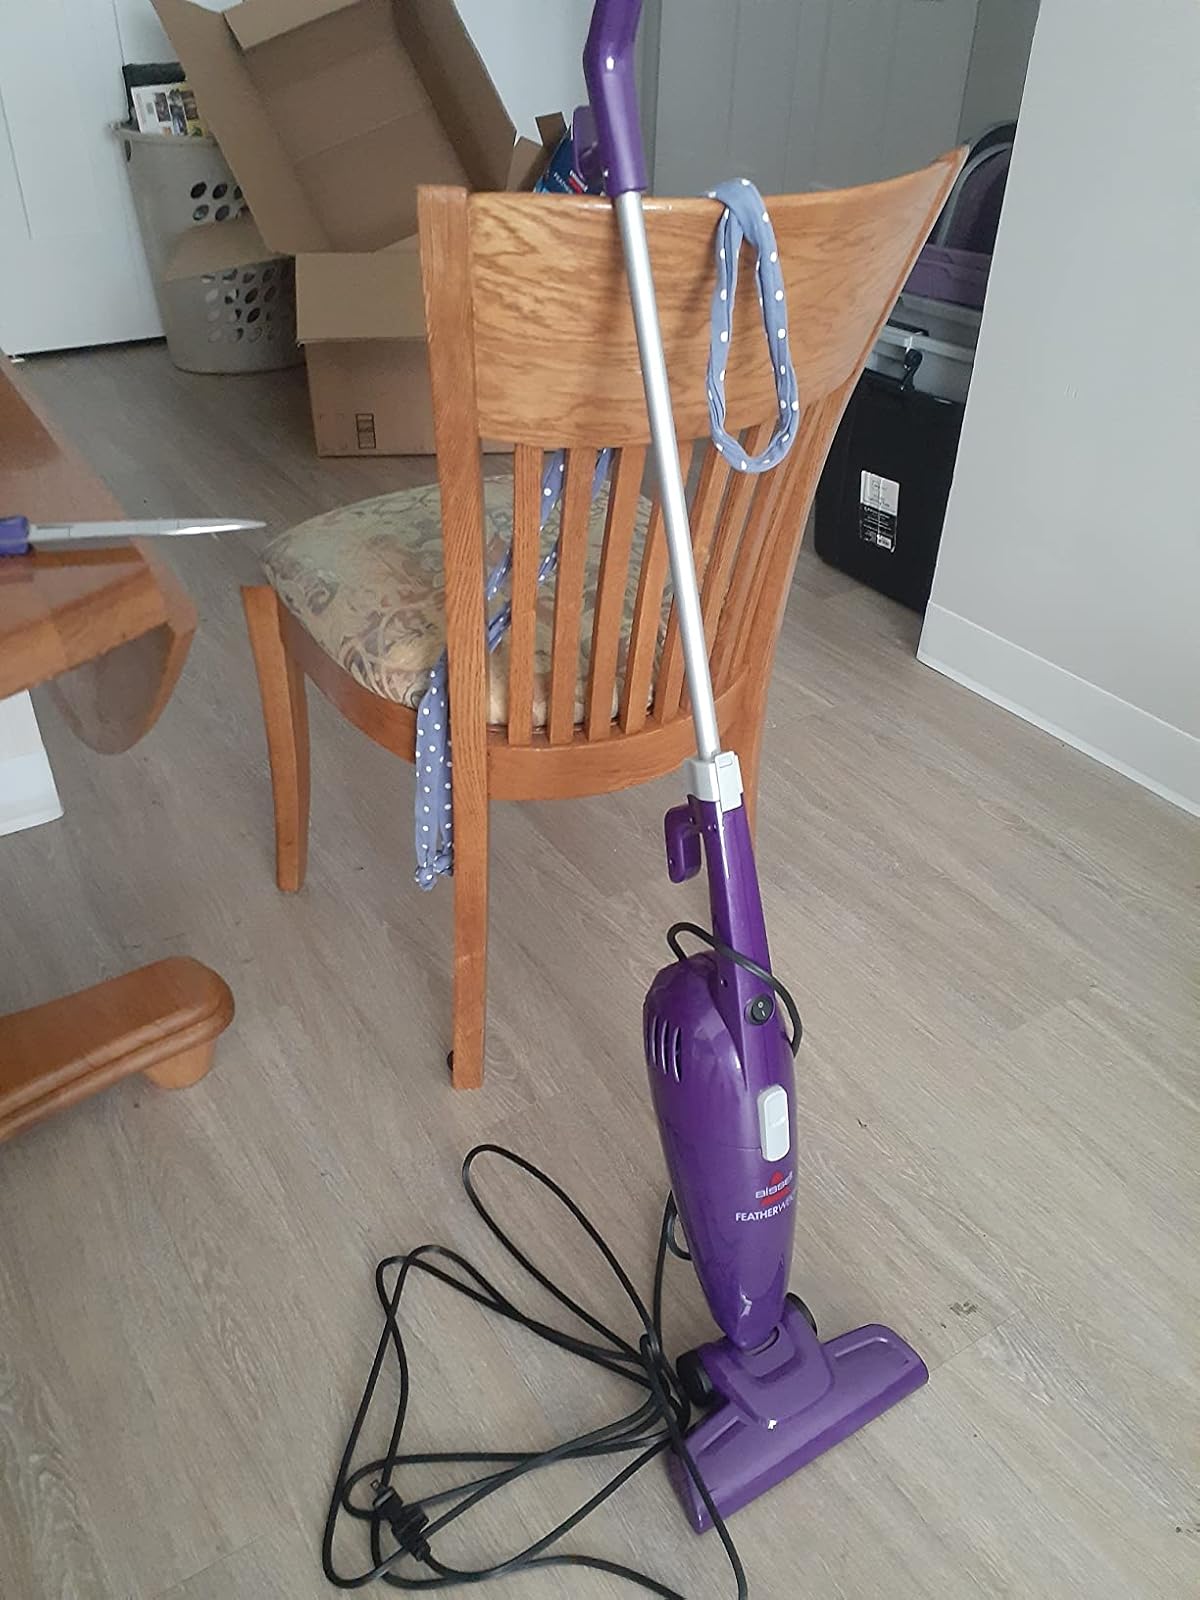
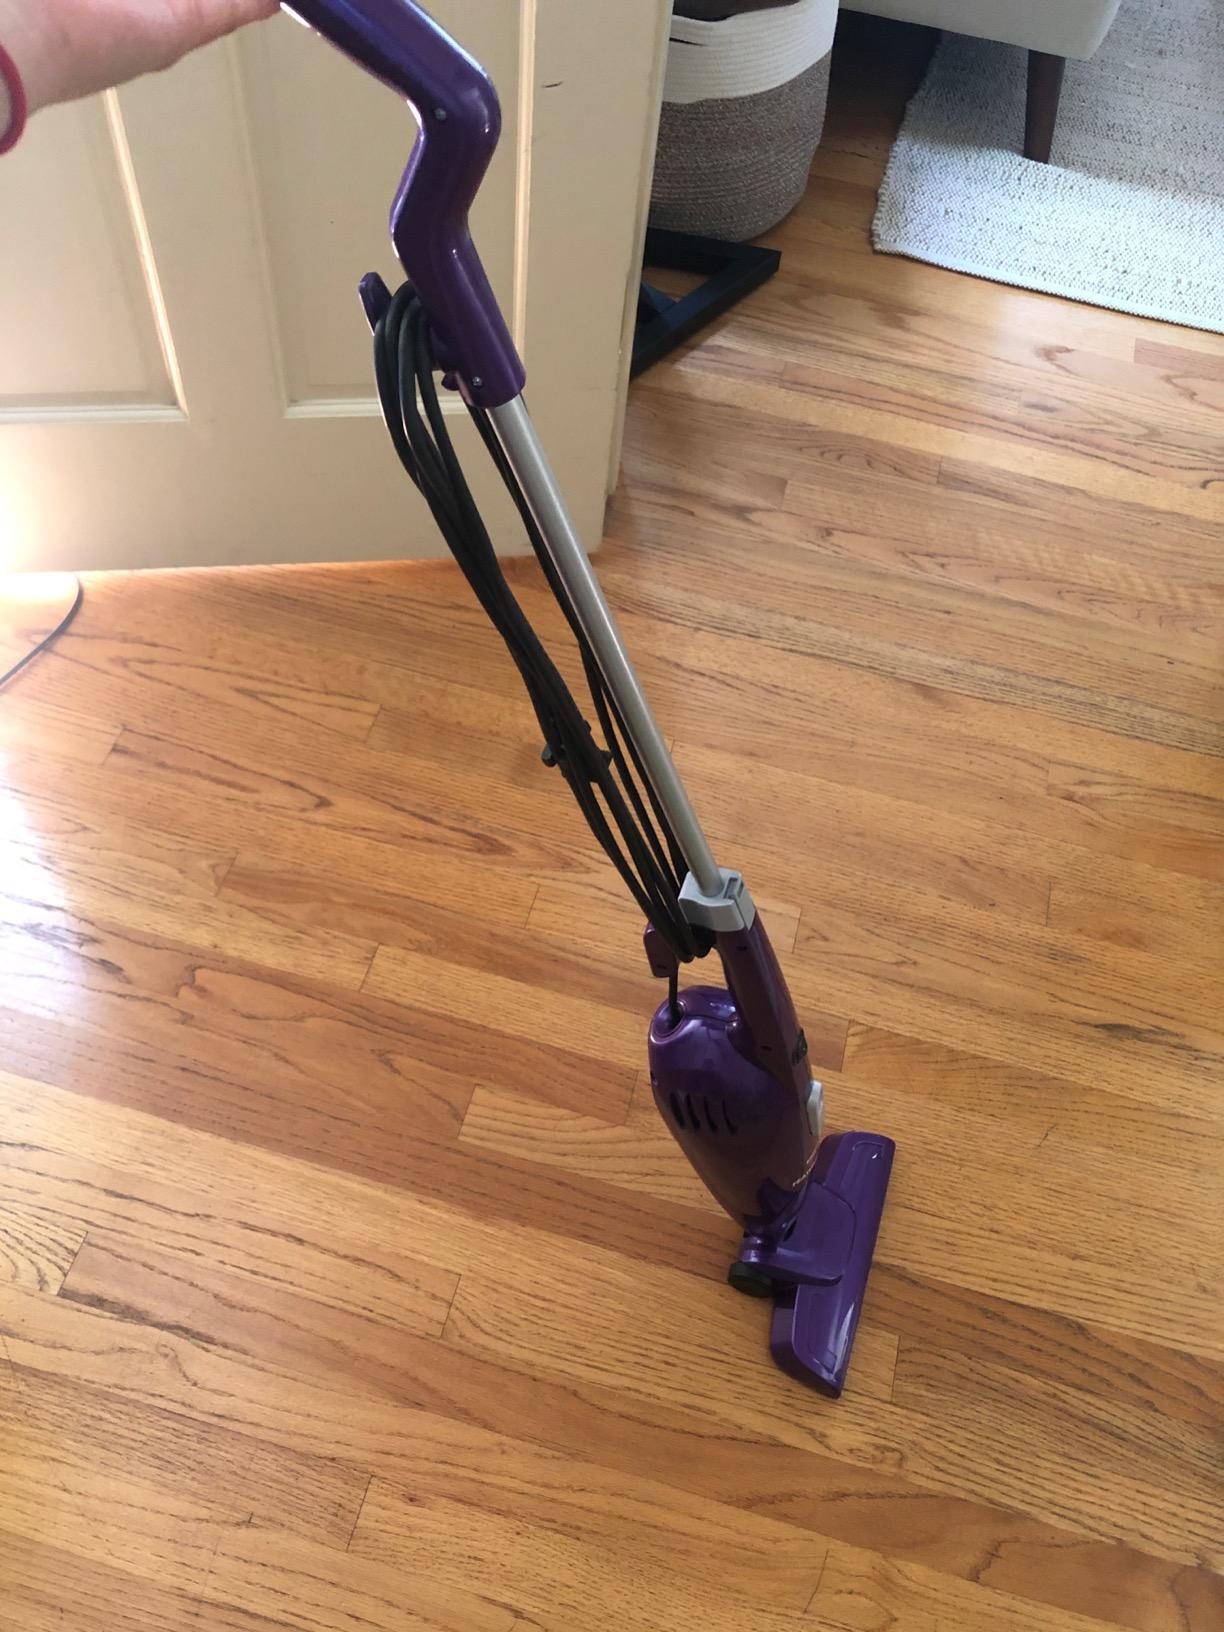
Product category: items_vacuum
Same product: yes